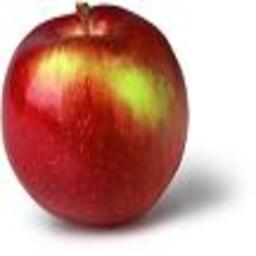
Label: Apple